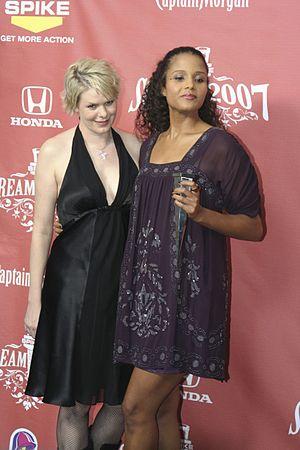
Monica Staggs, née le 24 février 1970 à Boulder, au Colorado, est une cascadeuse et actrice américaine. En tant que doublure et coordinatrice de cascades, elle a une importante filmographie à son actif. En 2005, elle a été distinguée aux côtés de Zoe Bell par deux Taurus World Stunt Awards, pour sa double performance dans Kill Bill de Quentin Tarantino. Monica Staggs est membre de la Stuntwomen's Association of Motion Pictures.
Sydney Tamiia Poitier est une actrice américaine, née le 15 novembre 1973 à Los Angeles.